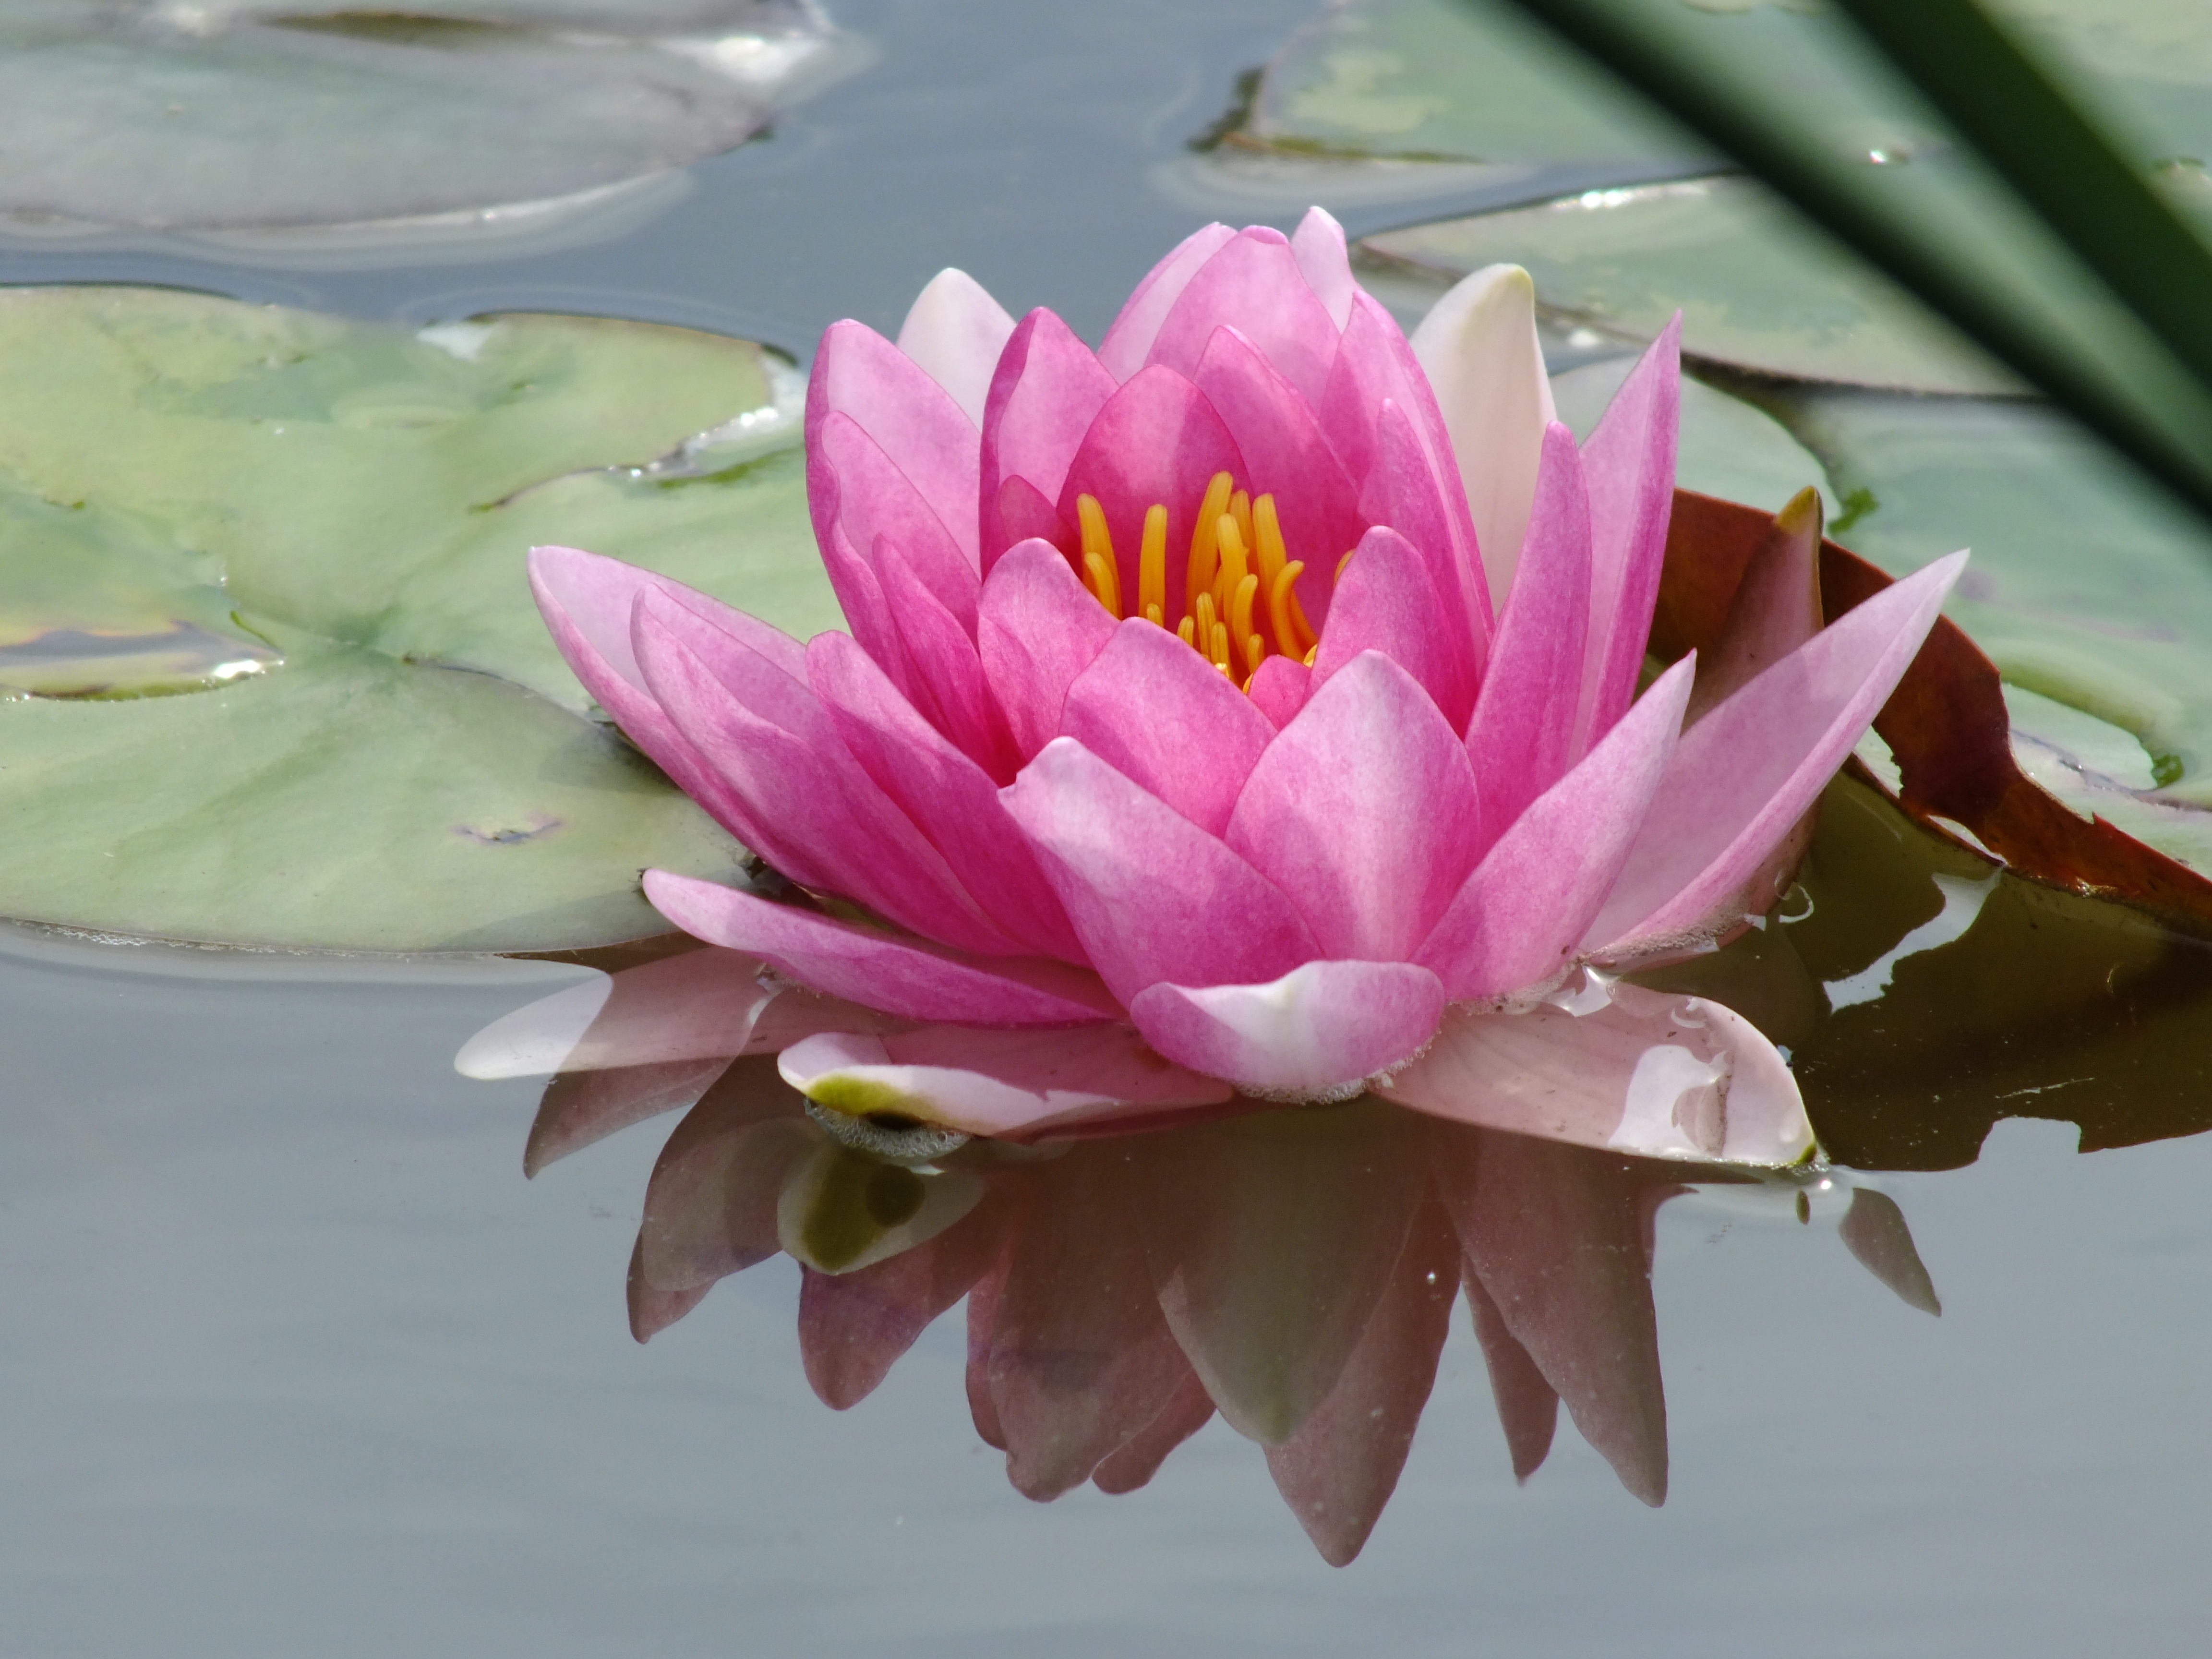
water, blossom, plant, flower, petal, pond, botany, pink, sacred lotus, aquatic plant, flora, close up, lotus, lily, floristry, macro photography, flowering plant, land plant, lotus family, proteales, hedgehog cactus